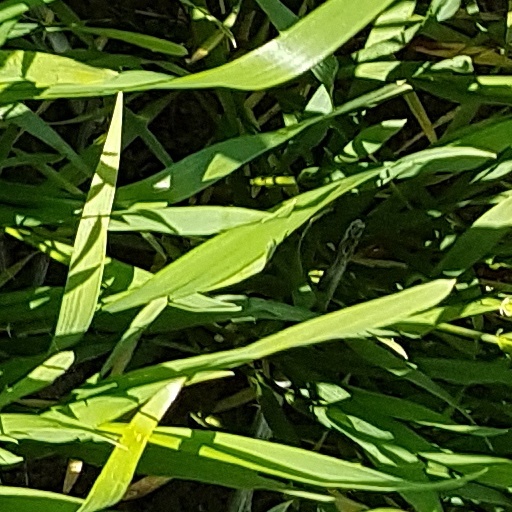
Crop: wheat